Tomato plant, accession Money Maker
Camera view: tilt-top (135 deg); turntable rotation: 330 degrees
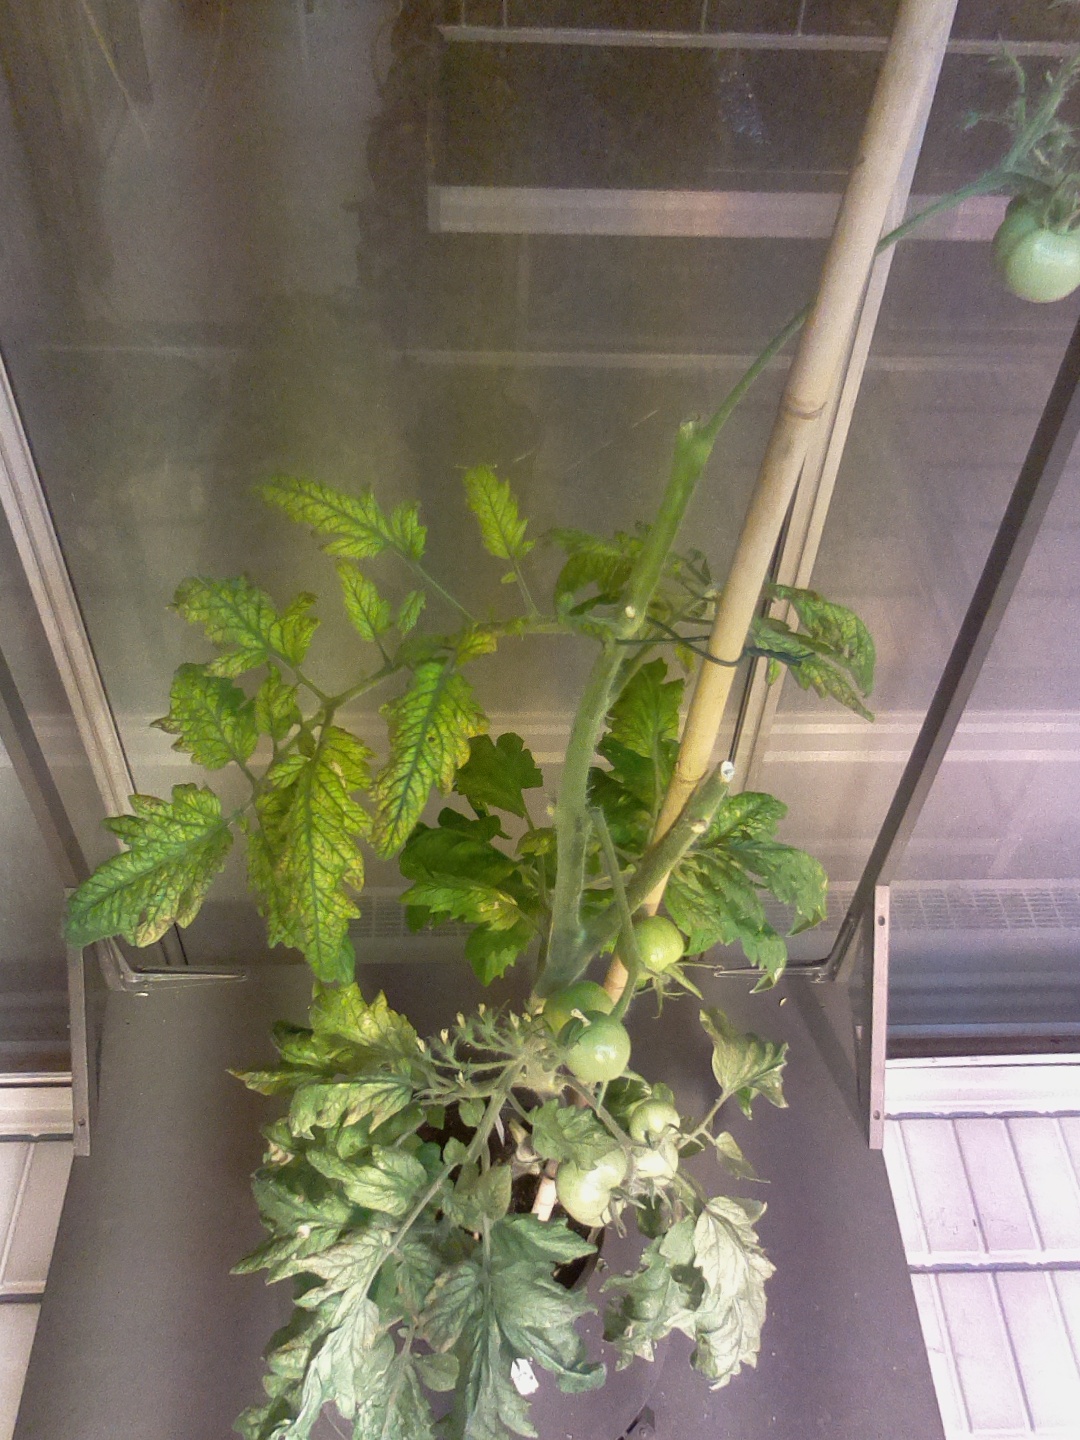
BBCH growth stage 79: 90% -100% of final fruit size